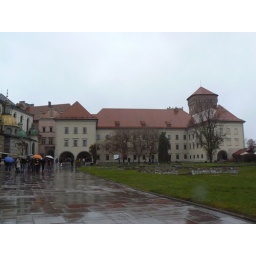
a wet view of th royal castle outer facade upon wawel hill